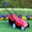
Label: lawn_mower